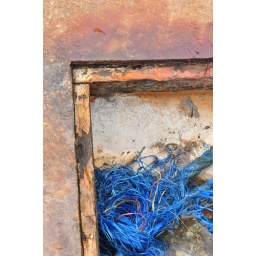
Some electric blue rope lying in the bottom of an unused boat on the south Wales coast